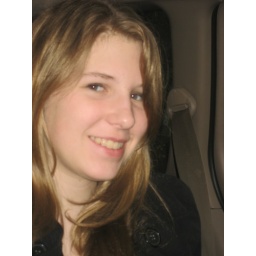
A cute little girl in my hall.